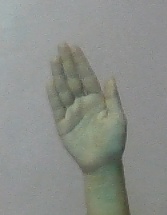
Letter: seen